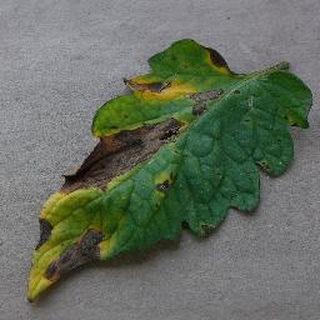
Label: tomato_early_blight